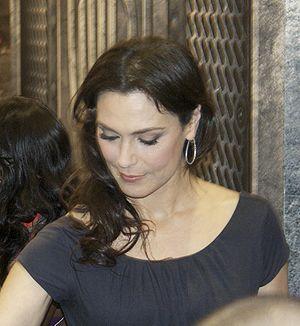
Helena Cain est un personnage de la série télévisée Battlestar Galactica, interprétée par Michelle Forbes.